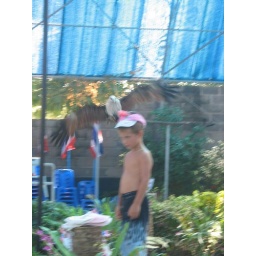
a bird of prey swoops in to take the hat off of Leif's head